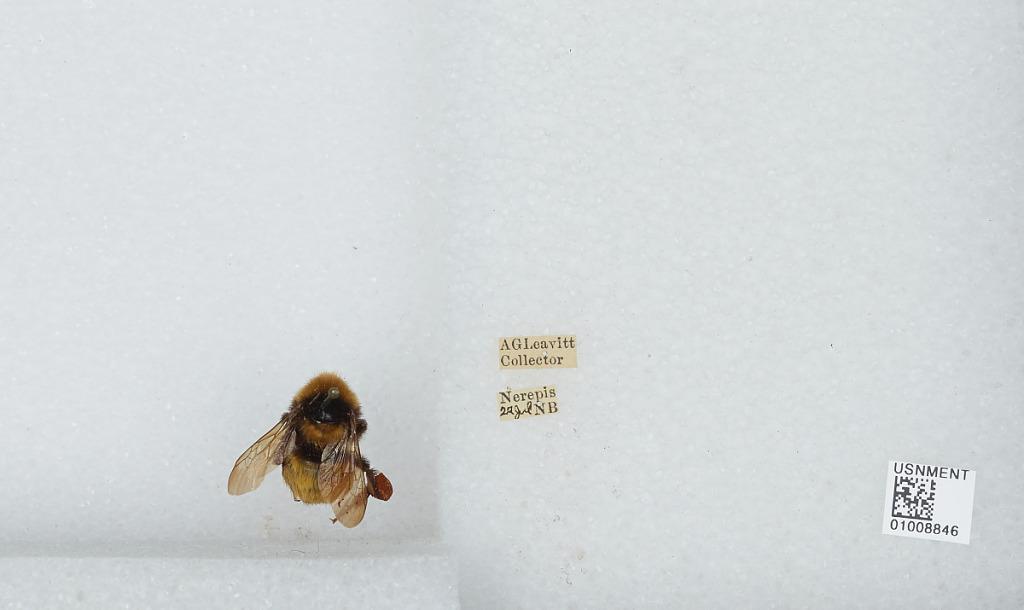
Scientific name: Bombus (Subterraneobombus) borealis Kirby
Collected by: A. Leavitt
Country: Canada
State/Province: New Brunswick
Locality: Nerepis
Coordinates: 45.3969, -66.3072